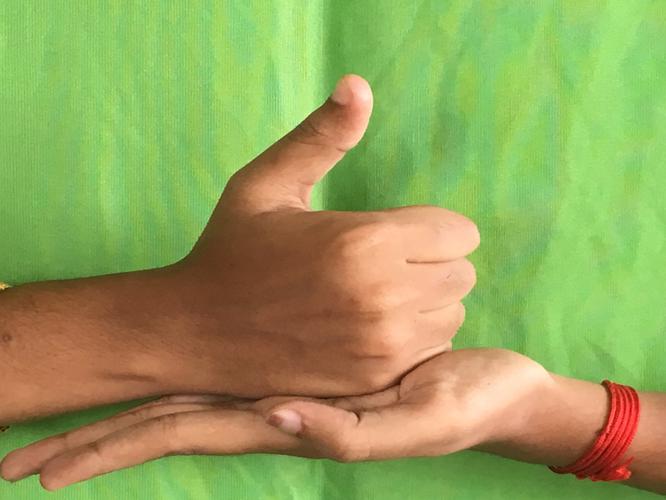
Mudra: Shivalinga
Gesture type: double_hand